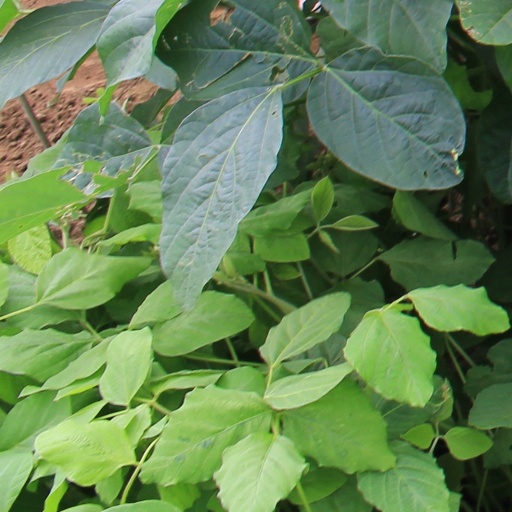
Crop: soybean